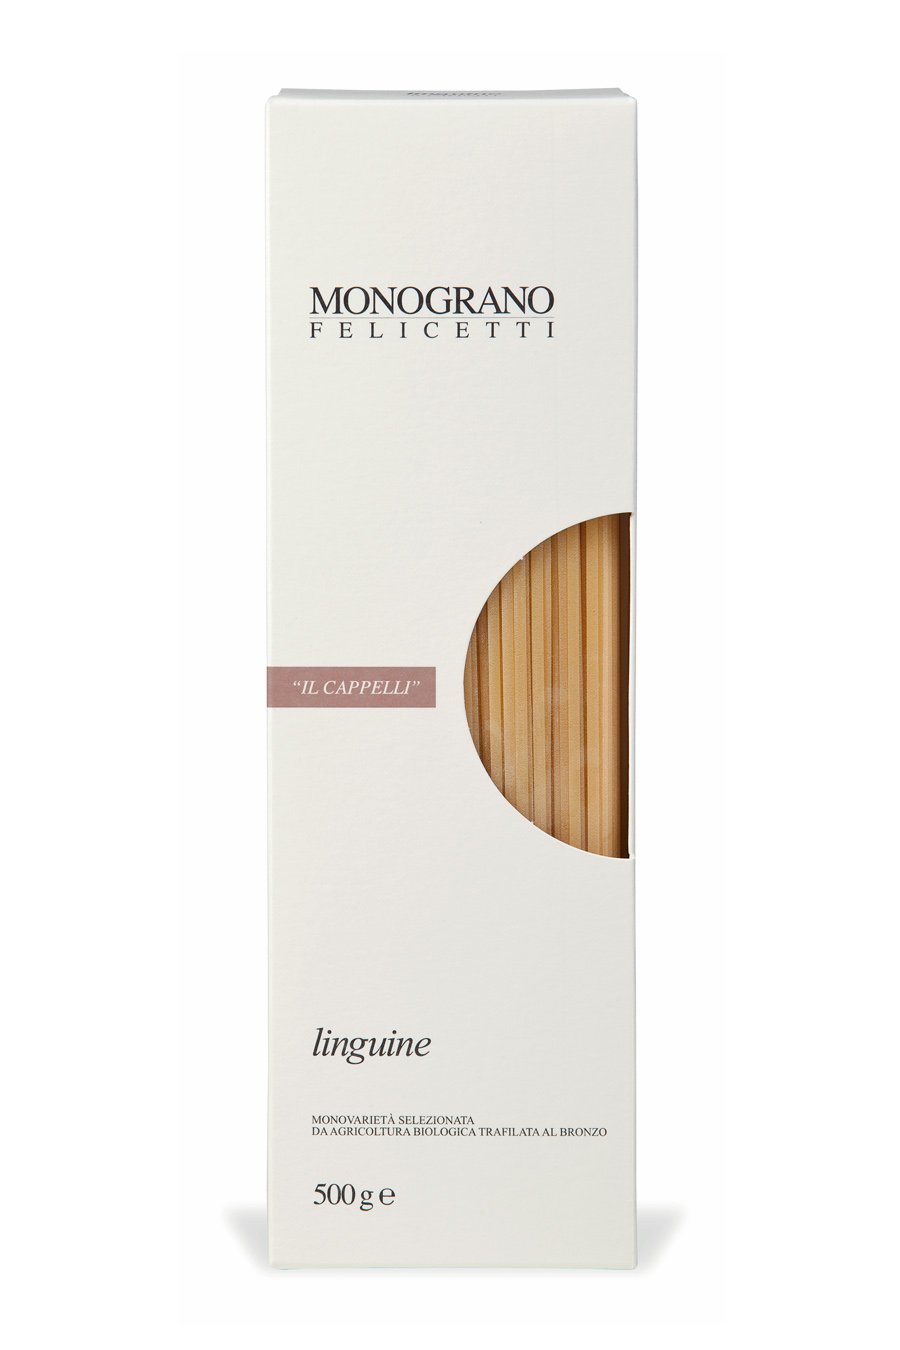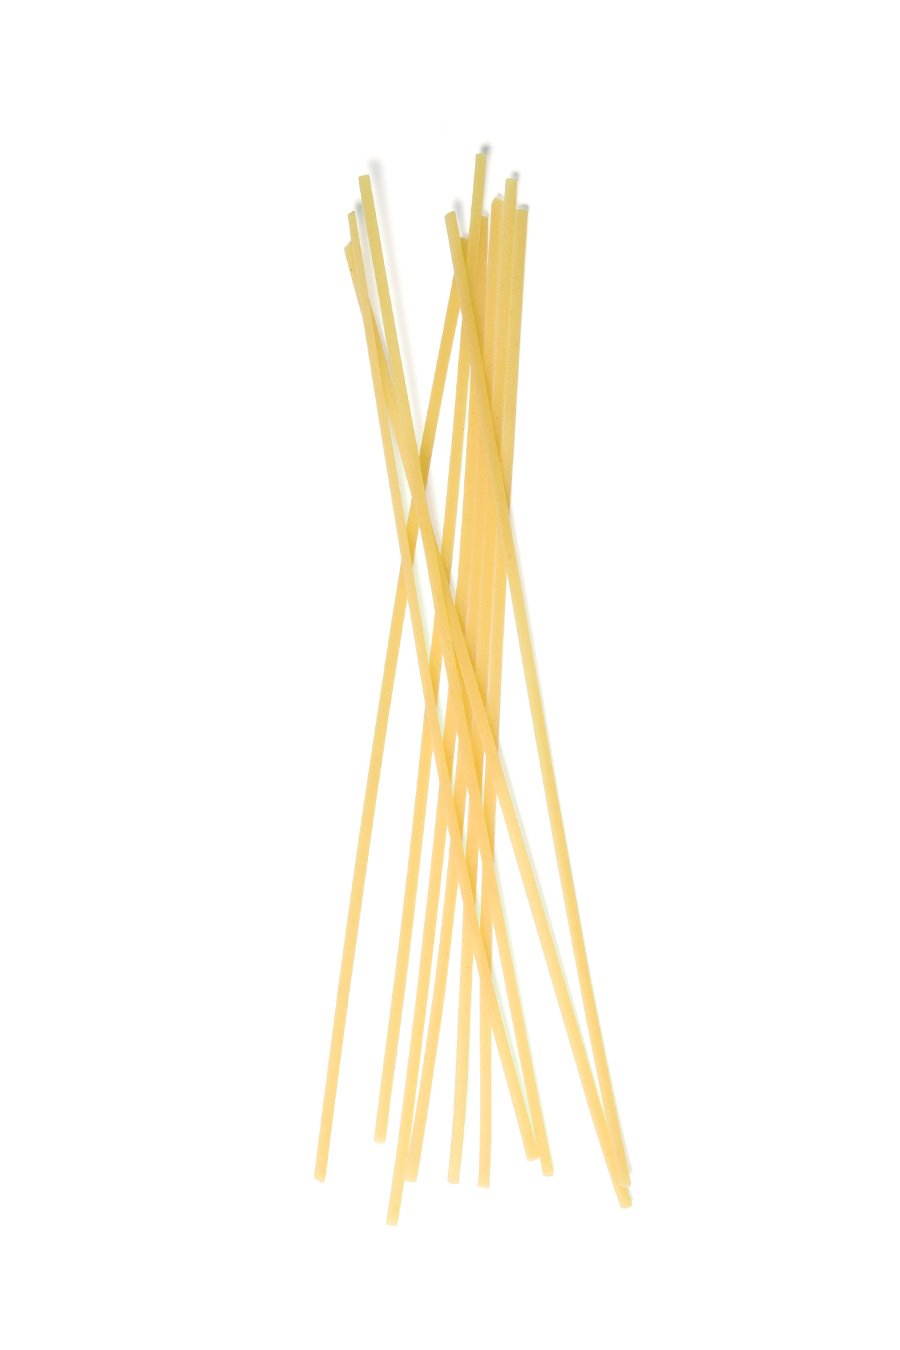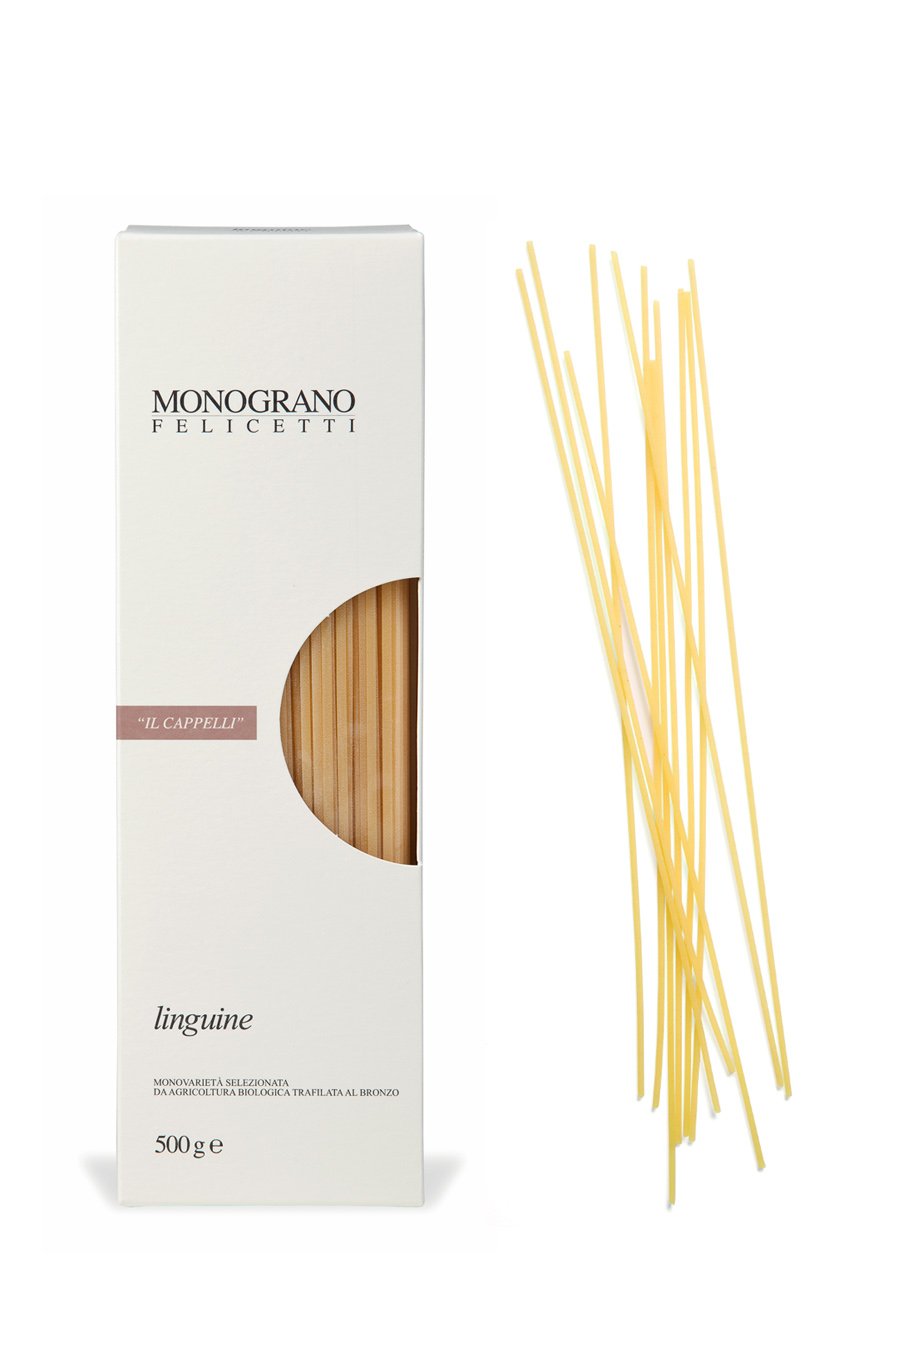
Felicetti Linguine Il Cappelli Monograno Line 500g
Category: Grocery
Il Cappelli is a rare strain of durum wheat discovered at the turn of the last century by one of Italy's greatest scientists. Grown on organic farms in Puglia for optimum flavor, it is ground fresh each morning for that day?s production and combined with nearby pristine Dolomite mountain spring water for a singularly aromatic and flavorful pasta. Raw, Il Cappelli's aroma is of a sunny summer day in a hay meadow. Cooked, it exudes the fragrances of farm fresh milk and creamy mashed potatoes with a hint of roasted chestnuts. This linguine pasta tastes of sweet buttery breadcrumbs with a final lovely note of sea salt. Toothsome and lively. Each box contains 1.1 lb (500 gr) of Monograno Felicetti Organic Il Cappelli Linguine Pasta.
Features: Organic | Kosher Certified